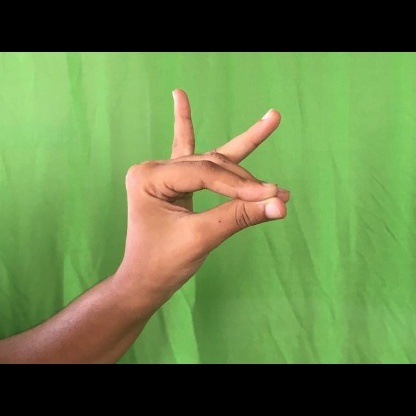
Mudra: Katakamukha